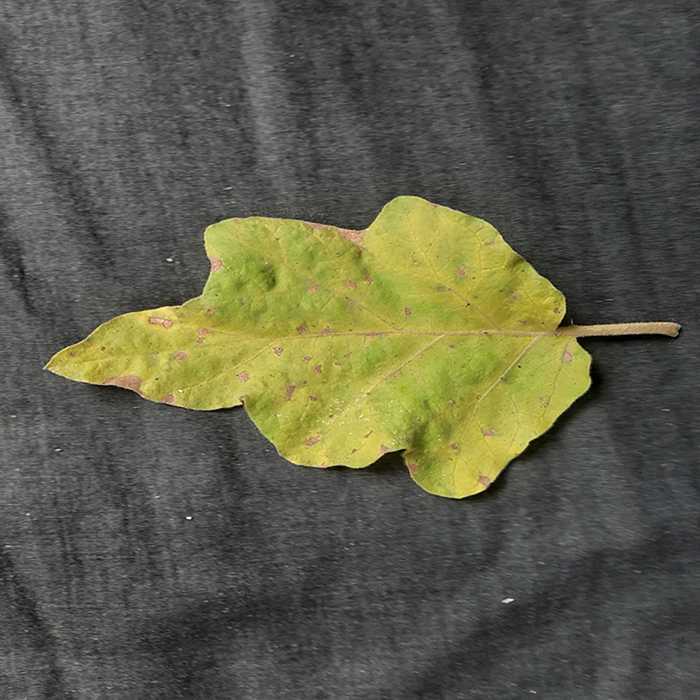
Plant: Eggplant
Label: Eggplant verticillium wilt